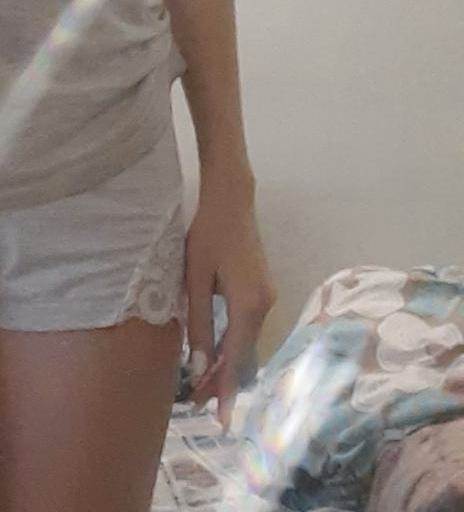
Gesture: no_gesture